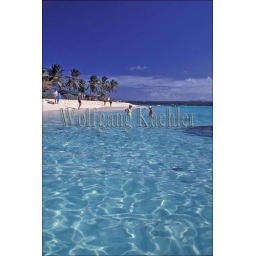
Anguilla, sandy island, white sand beach, tourists in water